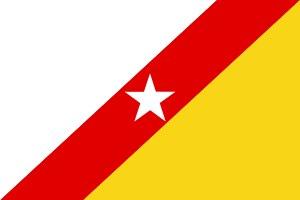
Le Front national de libération de l'Angola est un ancien mouvement anti-colonial angolais fondé en 1956 par Holden Roberto sous le nom d'Union des populations du nord de l'Angola. Après avoir lutté contre la domination coloniale portugaise, le FNLA a participé du processus de décolonisation de 1974-1975, en termes militaires et politiques, mais est pratiquement absent de la guerre civile angolaise de 1975 à 2002, pendant laquelle il est soutenu par le Zaïre de Mobutu Sese Seko. Il s'est transformé en parti politique depuis le passage de l'Angola à un système multi-parti, en 1992, jouant sur ce plan un rôle de plus en plus marginal.
On désigne par guerre coloniale portugaise, guerre d'Outre-Mer ou encore guerre de libération, la période de confrontations entre les Forces armées portugaises et les forces organisées par les mouvements de libération des anciennes provinces ultramarines de l'Empire colonial portugais : l'Angola, la Guinée-Bissau et le Mozambique. Les conflits éclatent en 1961 et ne prendront fin qu'en 1974 avec la chute du régime en place au Portugal.